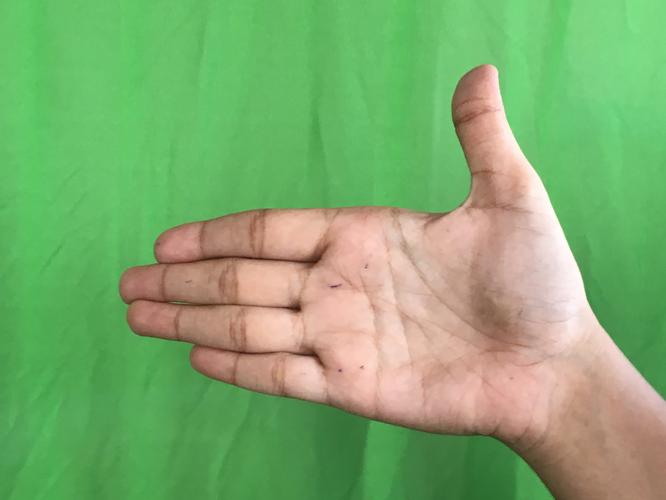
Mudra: Ardhachandran
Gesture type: single_hand